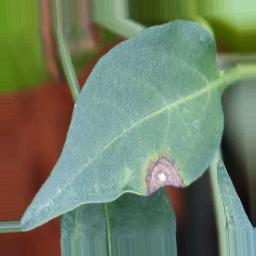
Label: cercospora